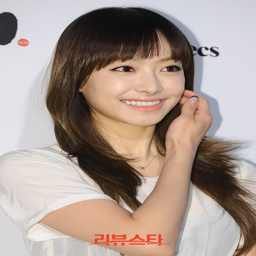
that smile is more devastating .